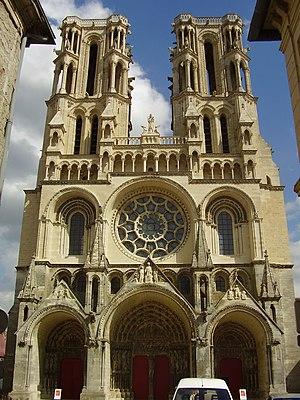
La Cathédrale Notre-Dame de Laon en juillet 2009.
Laon est une commune française, préfecture du département de l'Aisne et donc située dans la région Hauts-de-France. Ses habitants sont appelés les Laonnois.